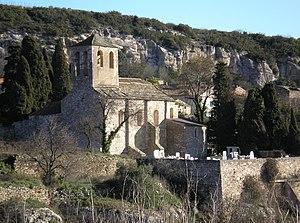
La Caunette (Hérault) - église romane de Notre-Dame de l'Assomption.
La Caunette est une commune française située dans le département de l'Hérault et la région Occitanie.
Cet article recense une partie des monuments historiques de l'Hérault, en France.